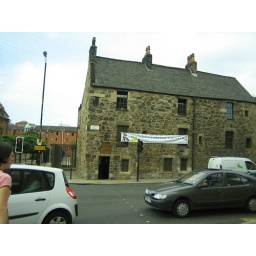
The oldest house in Glasgow, or so the sign says